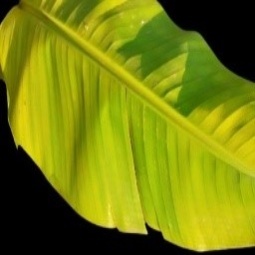
Label: Sulphur